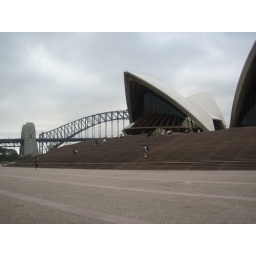
the opera house with the bridge in the background